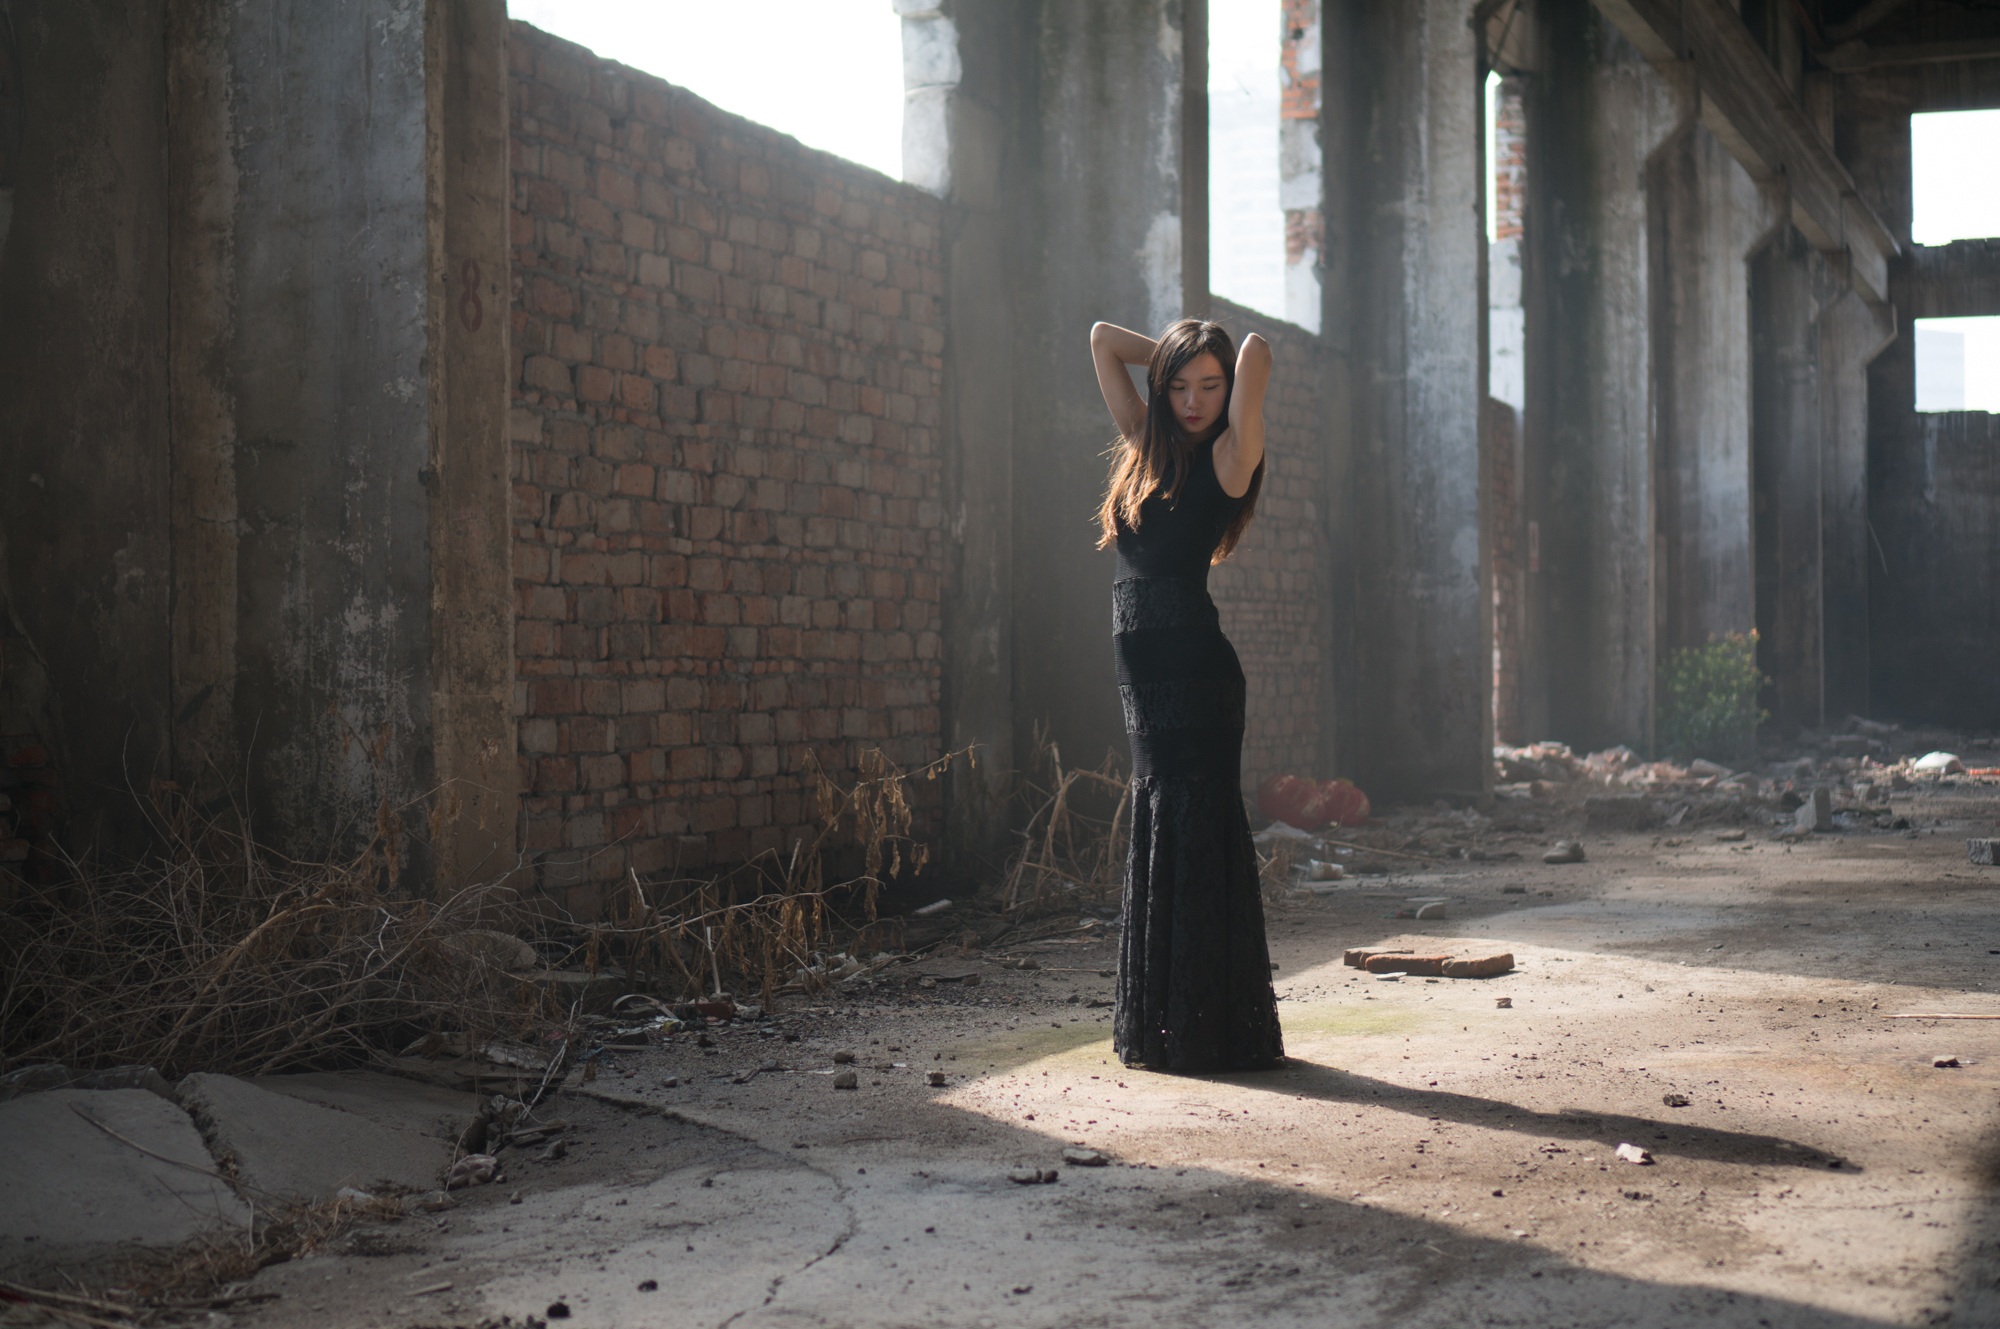
woman, photography, portrait, model, black dress, temple, photograph, image